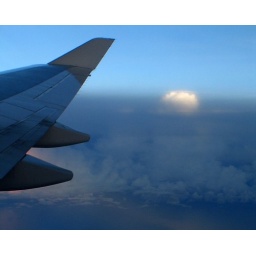
The brown layer is smoke from forest fires in Borneo ..